Jewish Community Centre of Kraków

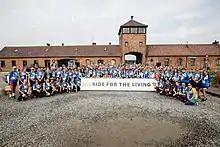
Ride For The Living in Auschwitz, 2018

Ride For The Living (RFTL) is a four-day annual event, typically in late June, that began in 2014. Participants immerse themselves in Poland’s Jewish past, present, and future. The highlight of the weekend is a bike ride from Auschwitz-Birkenau to JCC Krakow. Ride For The Living was inspired by Robert Desmond, who rode his bicycle 1,350 miles from London to Auschwitz, visiting WWII sites of liberation along his journey. After joining the JCC and learning about Kraków's reborn Jewish community, he realized his ride should not have ended in a place of loss, but rather in the place of hope and Jewish community that is JCC Krakow.